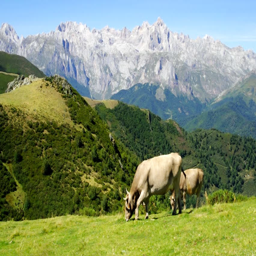
cows on a pasture in highlands .